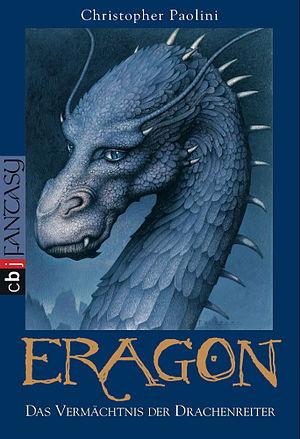
Eragon est le premier roman du cycle L’Héritage écrit par Christopher Paolini, publié en France aux éditions Bayard Jeunesse. C’est un voyage dans un univers fantastique où l'on retrouve de nombreuses races : elfes, nains, dragons, chats-garous... Le personnage visible sur la couverture est Saphira, la dragonne d’Eragon.
L'Héritage est un cycle de fantasy écrit par Christopher Paolini. L'auteur écrivit le premier tome alors qu'il était seulement âgé de quinze ans et il fut publié alors qu'il en avait dix-neuf.